Fungal fucose-specific lectin

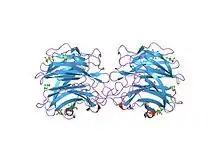
crystal structure of fungal lectin: six-bladed beta-propeller fold and novel fucose recognition mode for aleuria aurantia lectin

In molecular biology, the fungal fucose-specific lectin family is a family of lectins. Lectins are proteins which are involved in many recognition events at the molecular or cellular level. These fungal lectins, such as "Aleuria aurantia" lectin AAL, specifically recognise fucosylated glycans. AAL is a dimeric protein, with each monomer being organised into a six-bladed beta-propeller fold and a small antiparallel two-stranded beta-sheet. The beta-propeller fold is important in fucose recognition; five binding pockets are found between the propeller blades. The small beta-sheet, on the other hand, is involved in the dimerisation process.